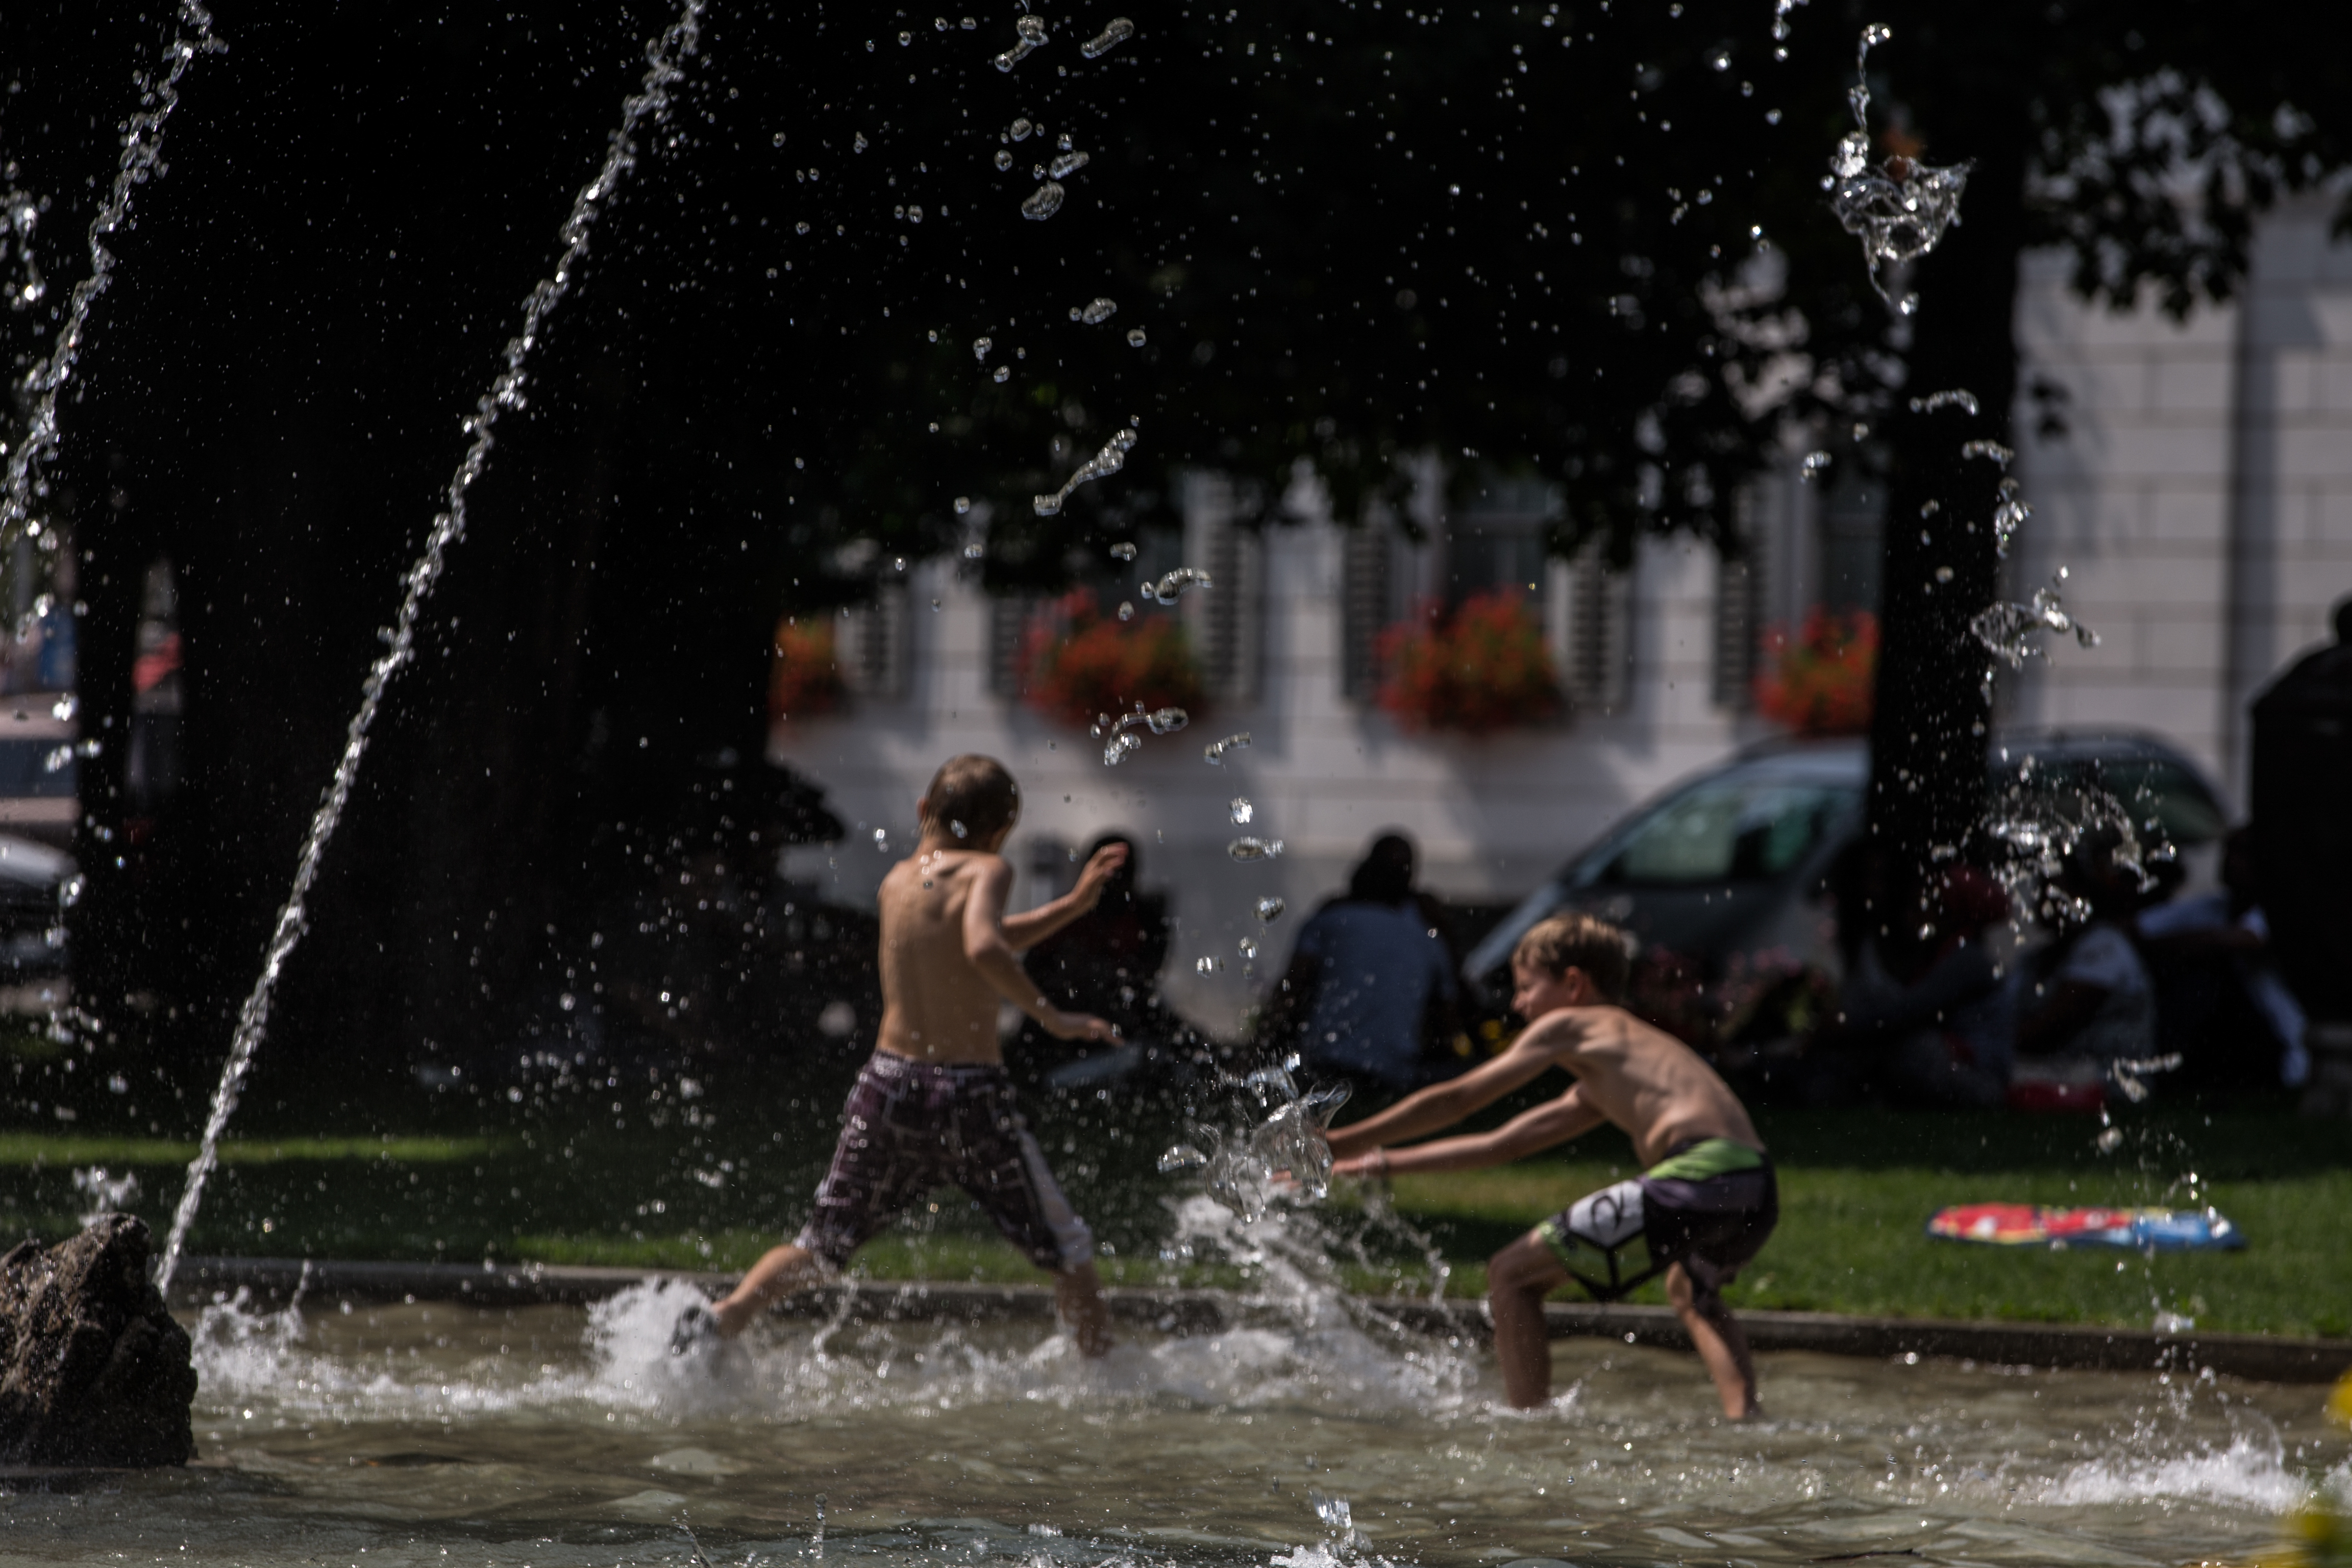
water, weather, season, fountain, wasser, glarnerland, glarus, kinder, water feature, volksgarten